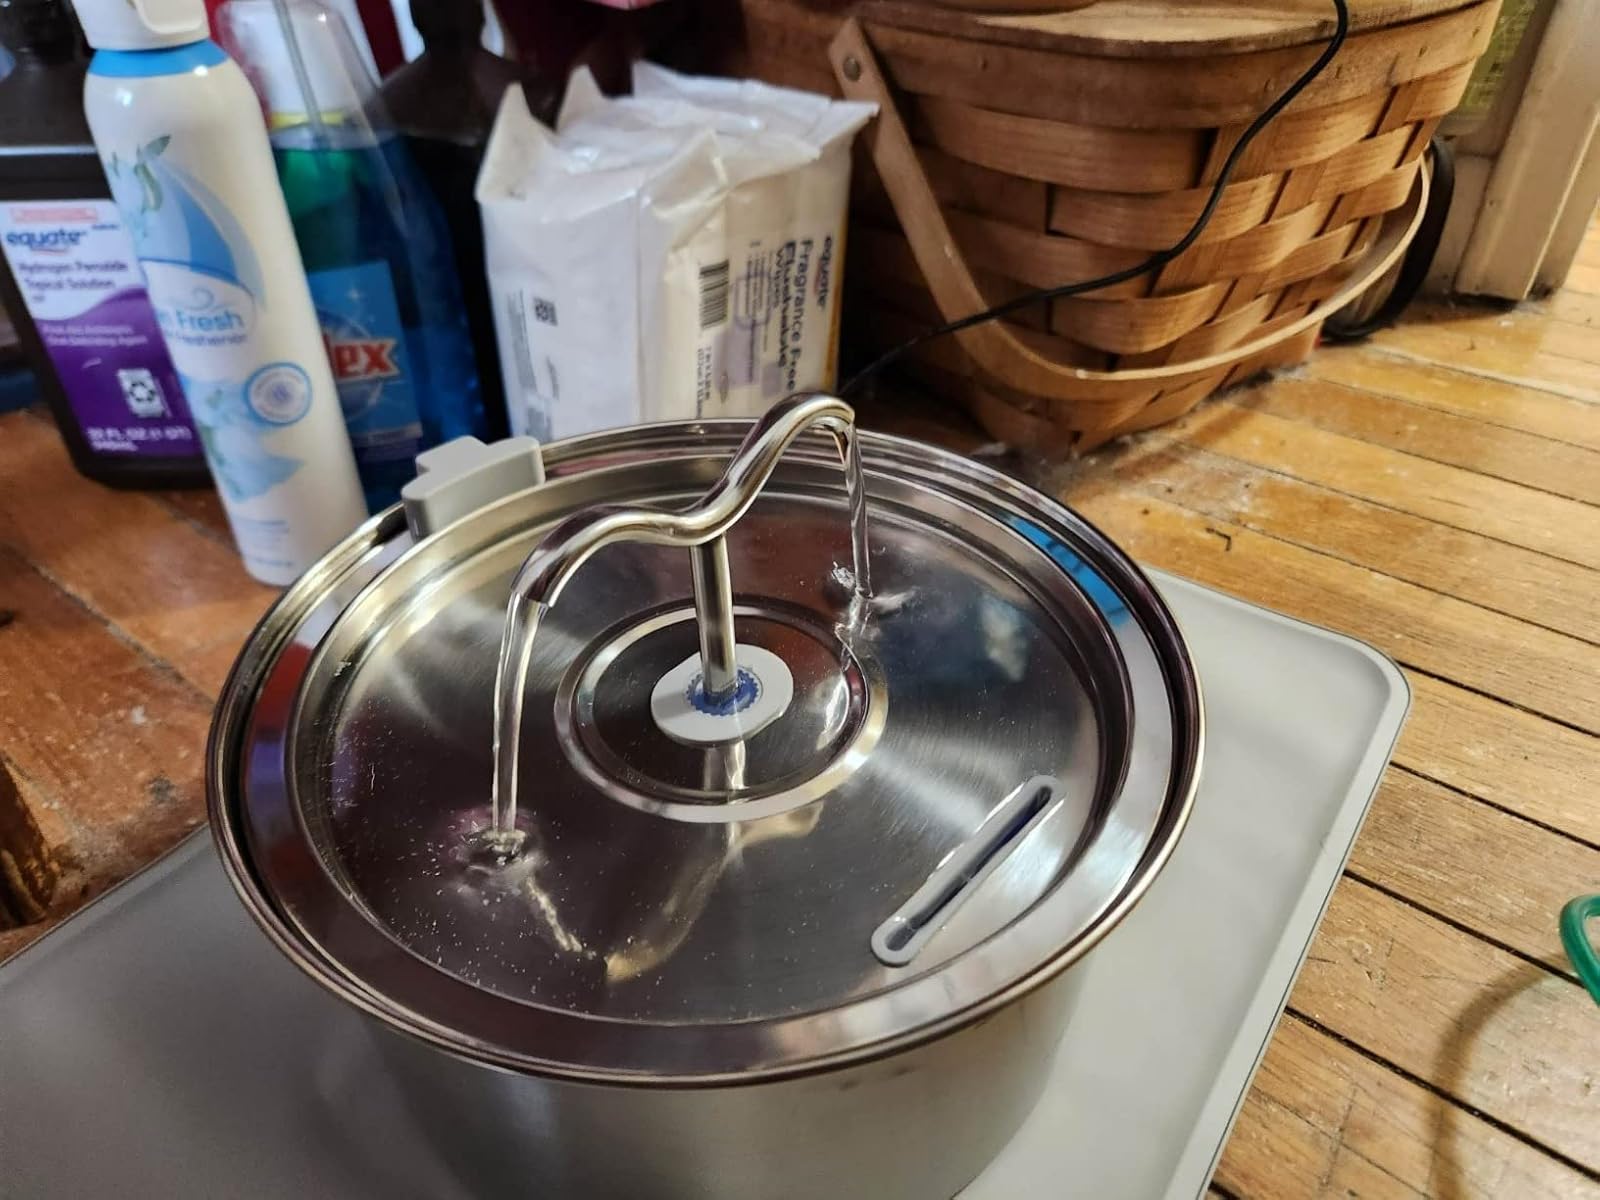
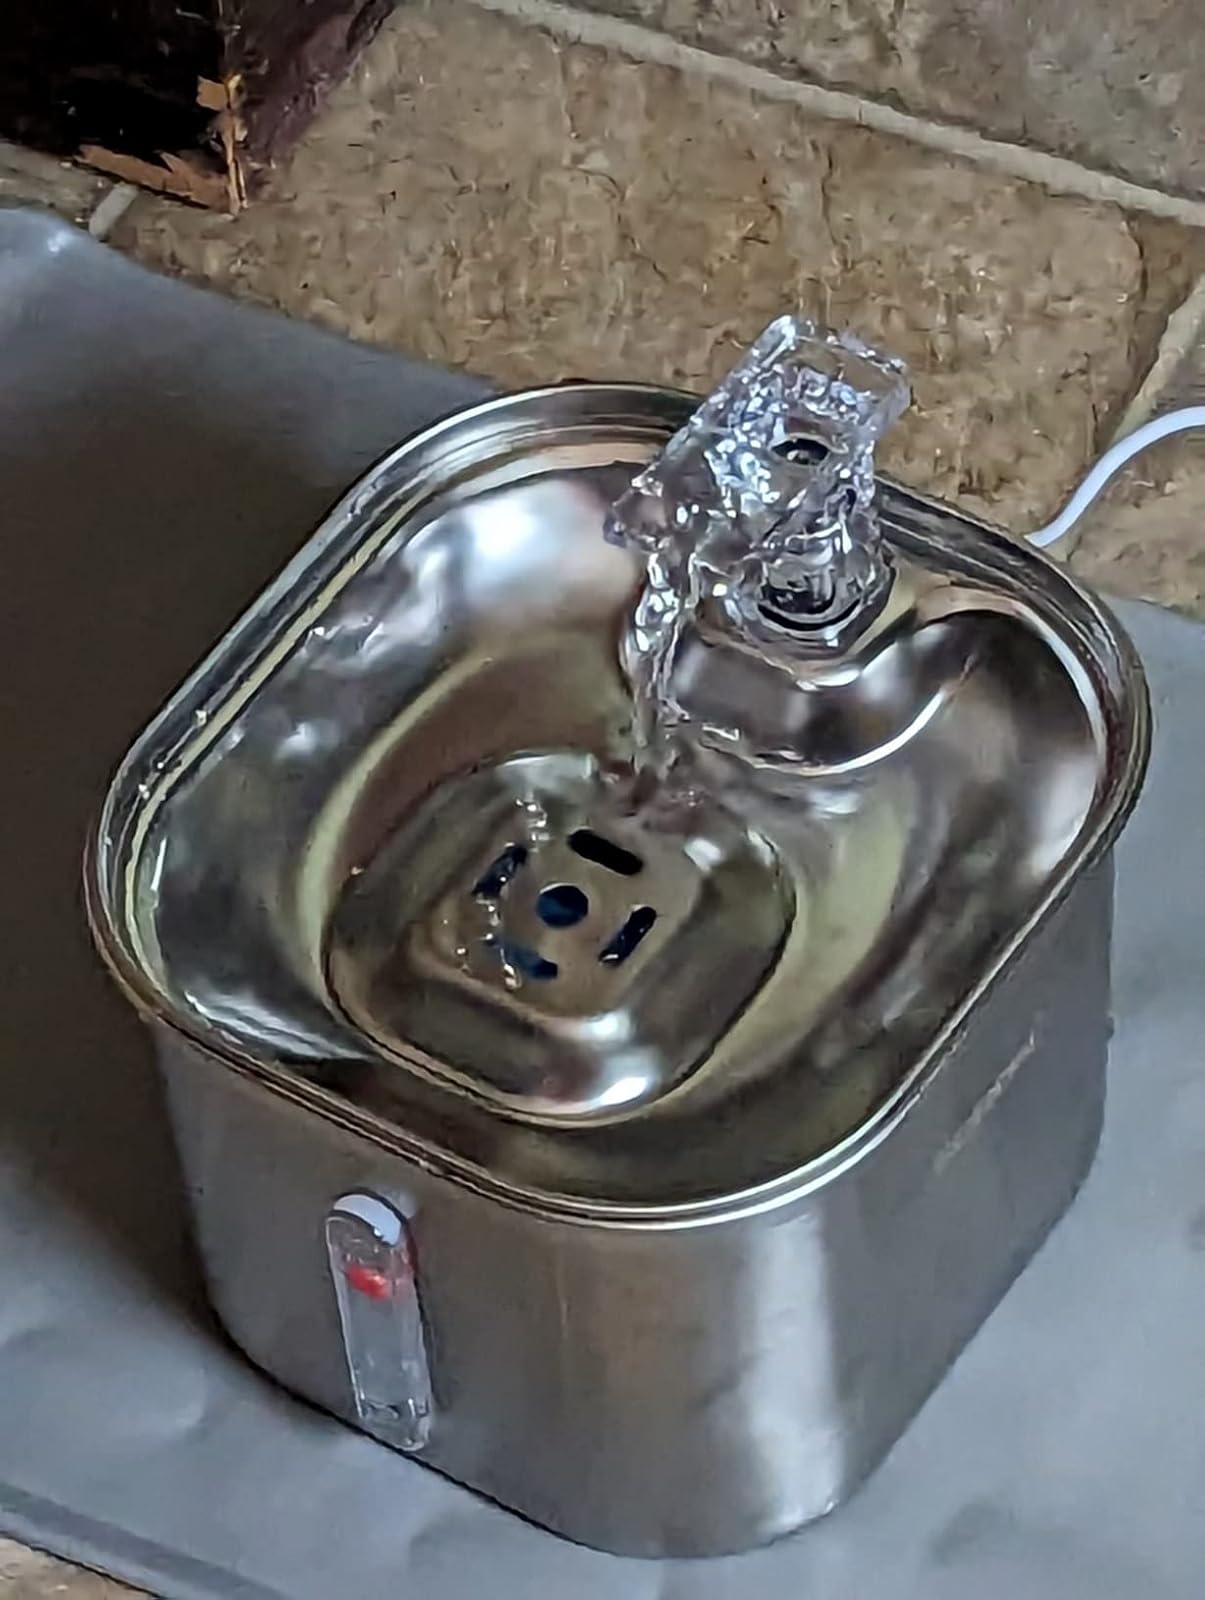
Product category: items_bowl
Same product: no